Geography of St. Louis

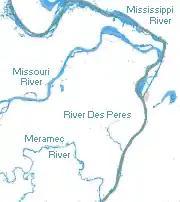
The Rivers around St. Louis

The city is built primarily on bluffs and terraces that rise above the western banks of the Mississippi River, just south of the Missouri-Mississippi confluence. Much of the area is a fertile and gently rolling prairie that features low hills and broad, shallow valleys. Both the Mississippi River and the Missouri River have cut large valleys with wide flood plains.